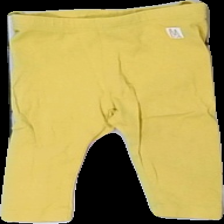
View: front
Type: Trousers
Category: Children
Brand: Lindex
Colors: Yellow
Material: 95% cotton, 5% elstane
Cut: Regular
Size: 68
Season: All
Price range: 50-100
Recommended usage: Reuse